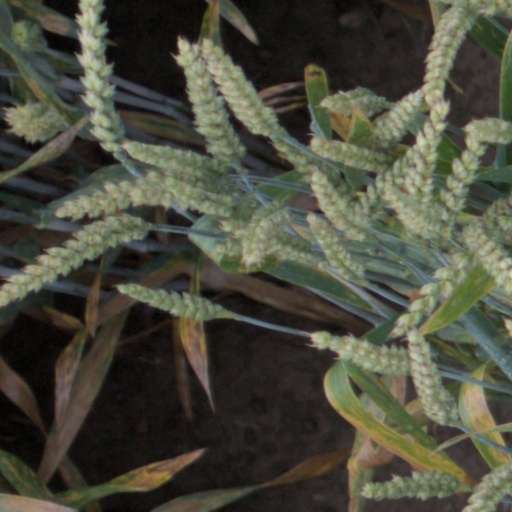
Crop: wheat